Kirara Asuka

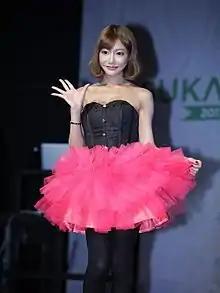
Asuka in 2017

Before her debut, Kirara Asuka was a female waitress working at a Kyabakura (Hostess club) in Roppongi. One day, a scout from an adult video company visited the store as a guest, and scouting took place on the spot, making her debut as an adult video actress. Her debut film was released on h.m.p on 21 December 2007 and her work was titled "Miracle Beauty Breast" (ミラクル美乳). She ended her contract with h.m.p in September 2009 and moved to PRESTIGE the following month. She shot a total of 42 works in her PRESTIGE, she ended her contract in April 2013, and in June of the same year she moved to S1 No. 1 Style.